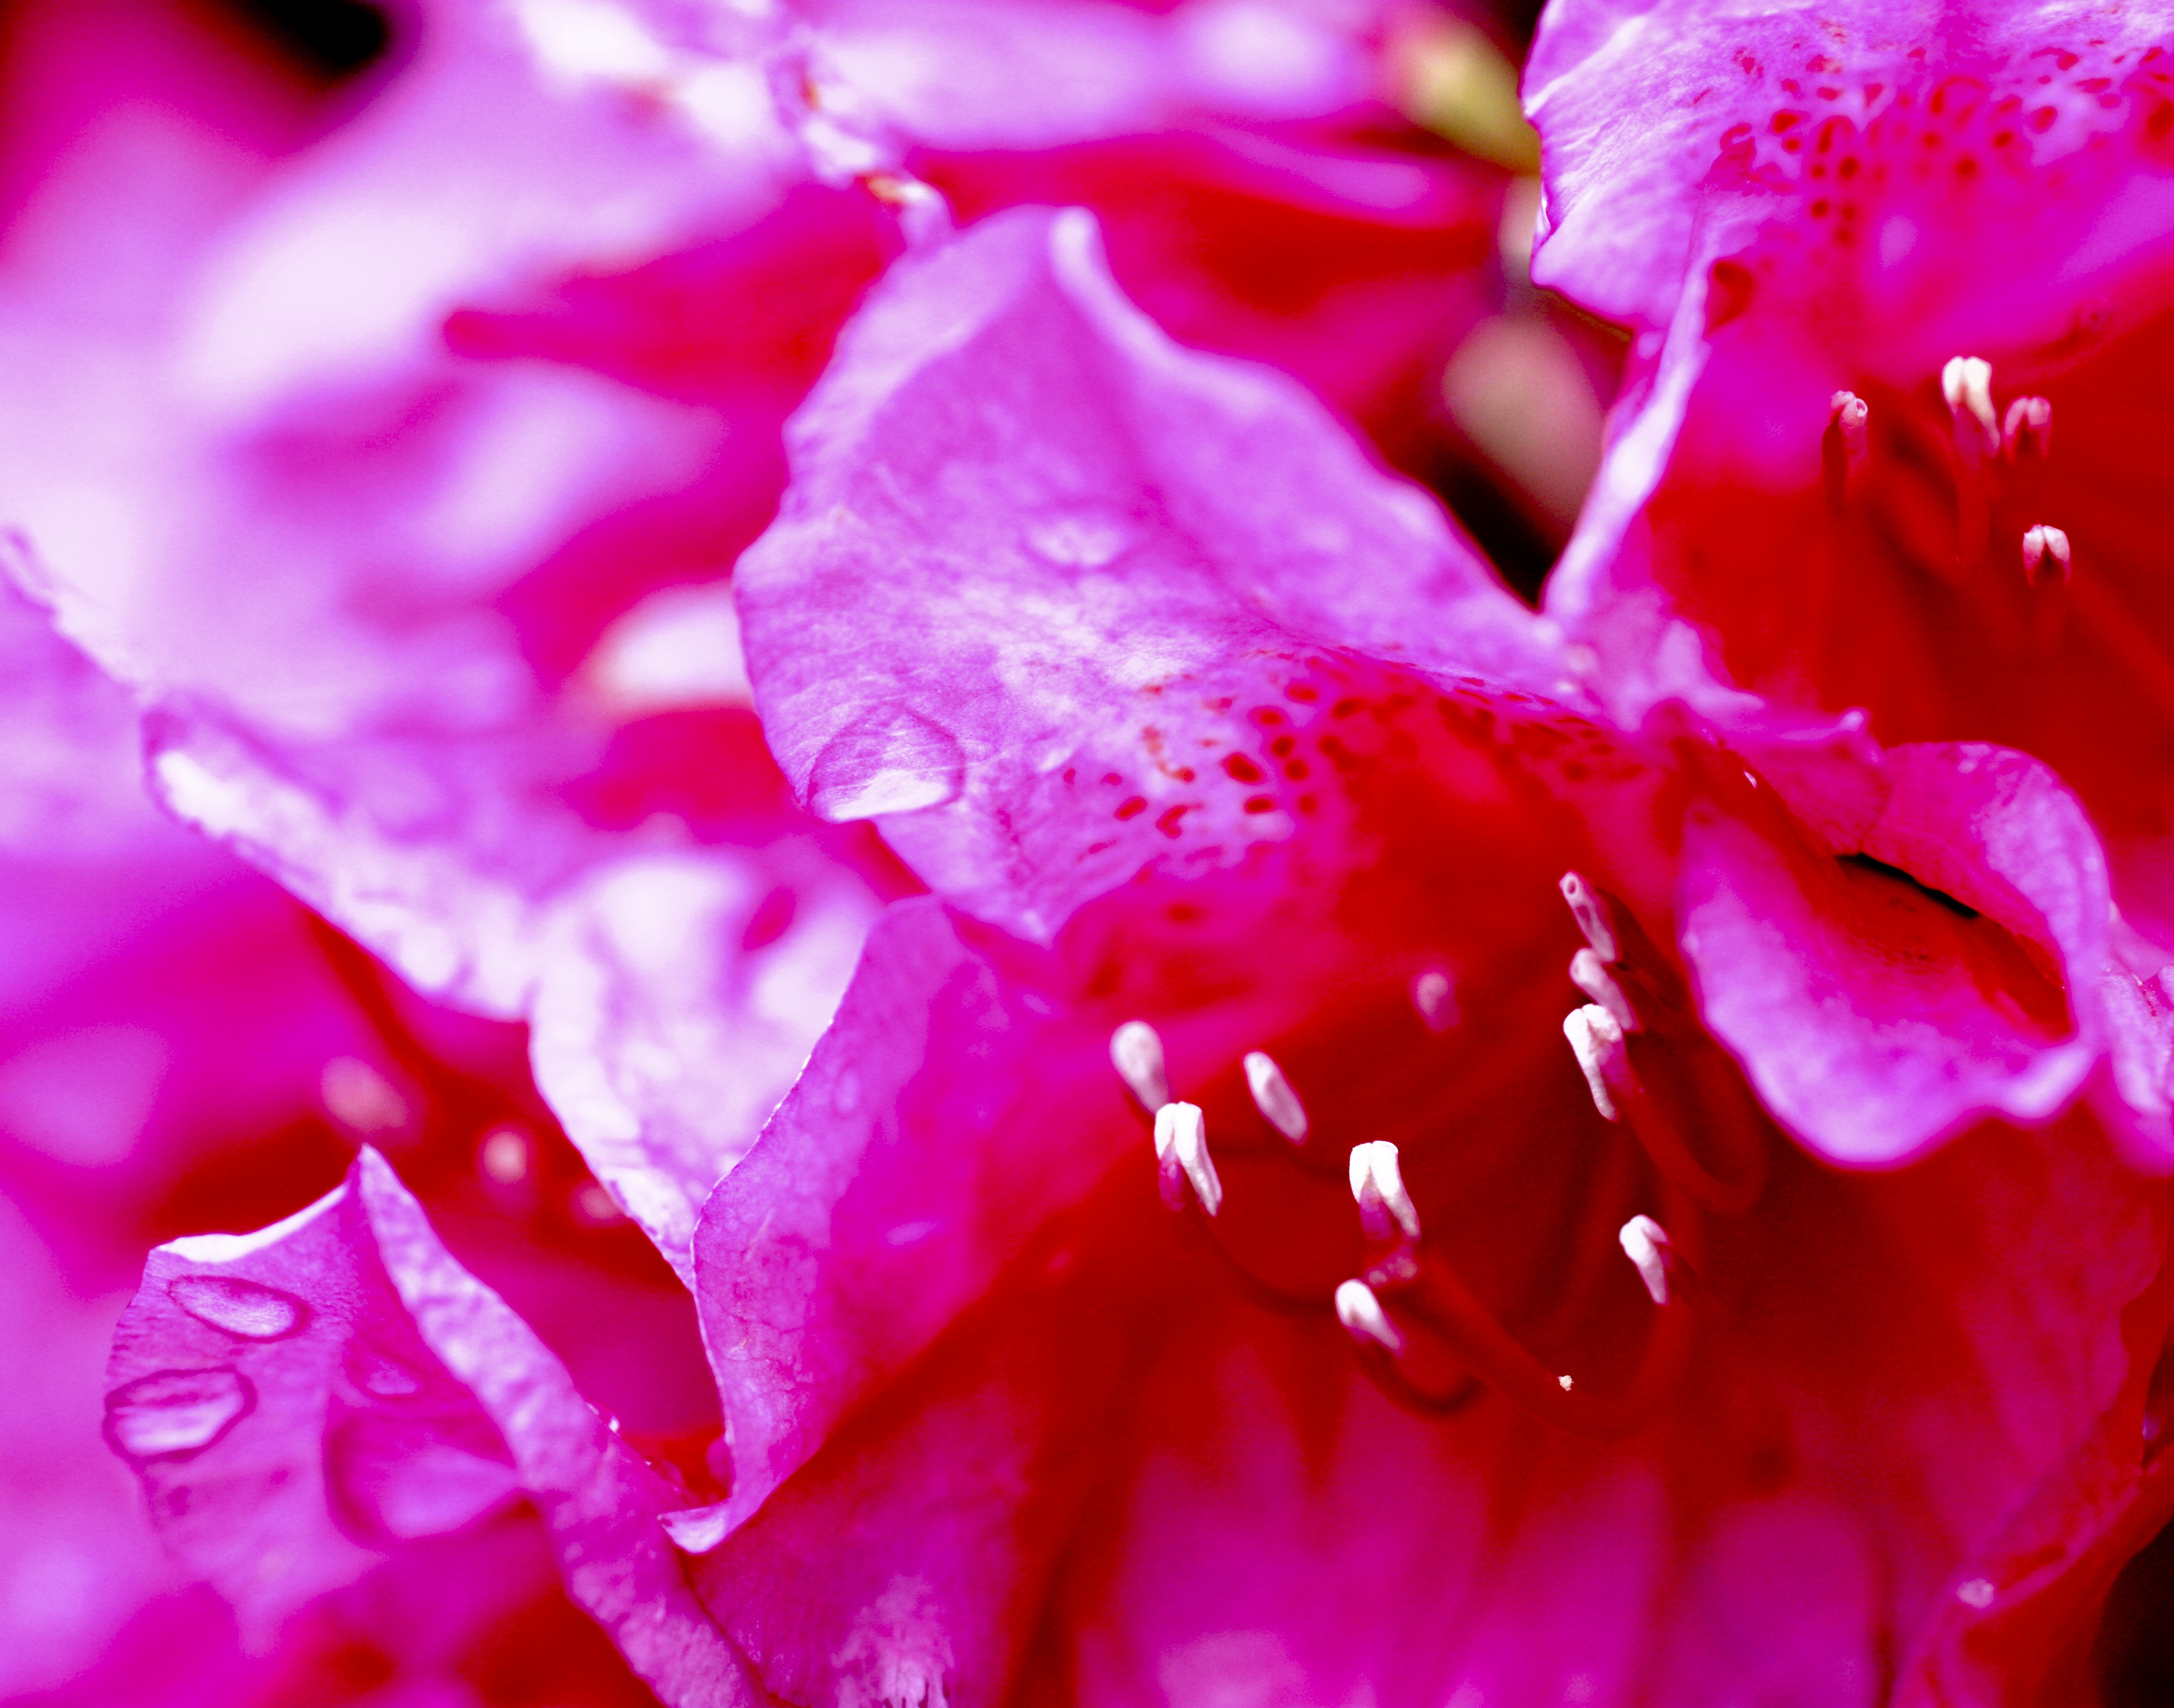
blossom, dew, light, plant, photography, flower, petal, bloom, red, macro, pink, close, flora, drip, flowers, close up, farbenpracht, petals, decorative, shrub, macro photography, ornamental plant, blossomed, flowering plant, macro photo, bright colours, land plant